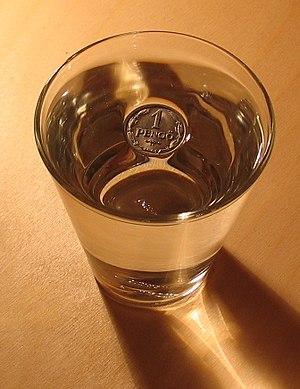
Une pièce de monnaie hongroise en aluminium (1 pengő) flottant sur l’eau, grâce à la force de tension superficielle. Italiano: Una moneta di alluminio – precisamente 1 pengő ungherese – galleggia sull'acqua grazie alla tensione superficiale.
La tension superficielle est un phénomène physico-chimique lié aux interactions moléculaires d'un fluide. Elle résulte de l'augmentation de l'énergie à l'interface entre deux fluides. Le système tend vers un équilibre qui correspond à la configuration de plus basse énergie, il modifie donc sa géométrie pour diminuer l'aire de cette interface. La force qui maintient le système dans cette configuration est la tension superficielle.